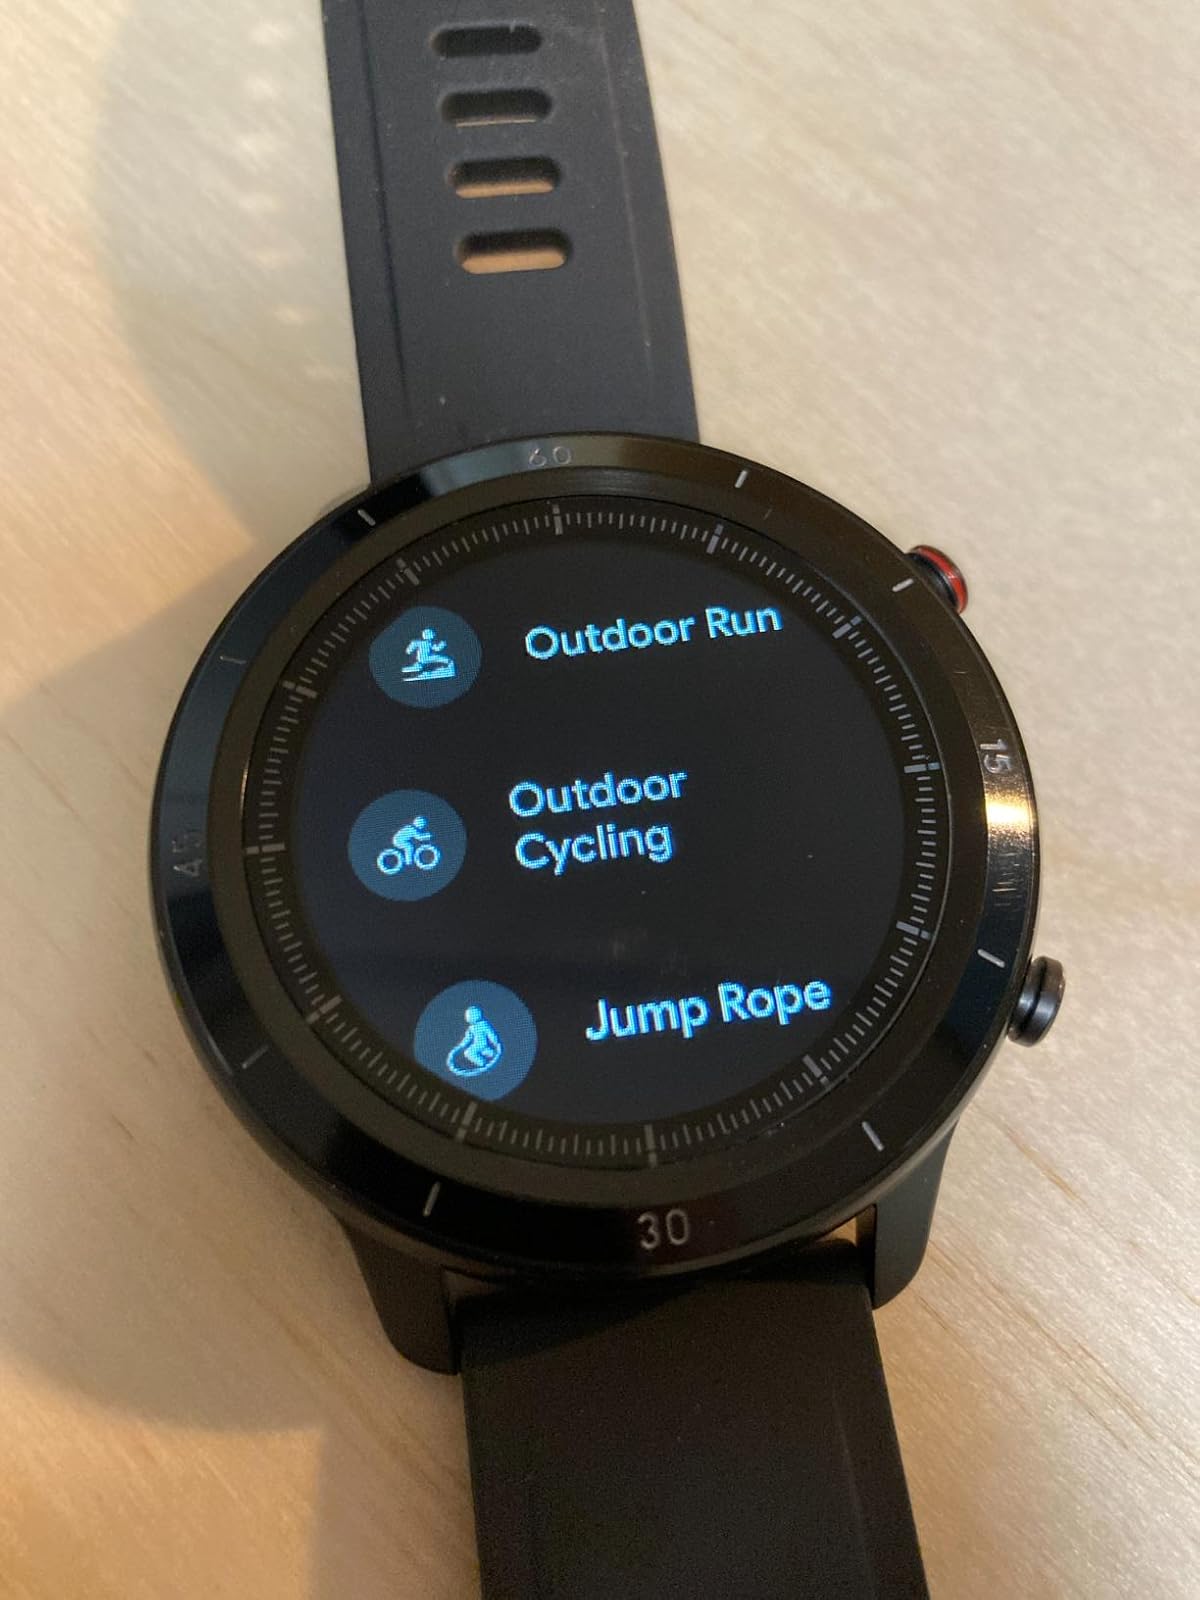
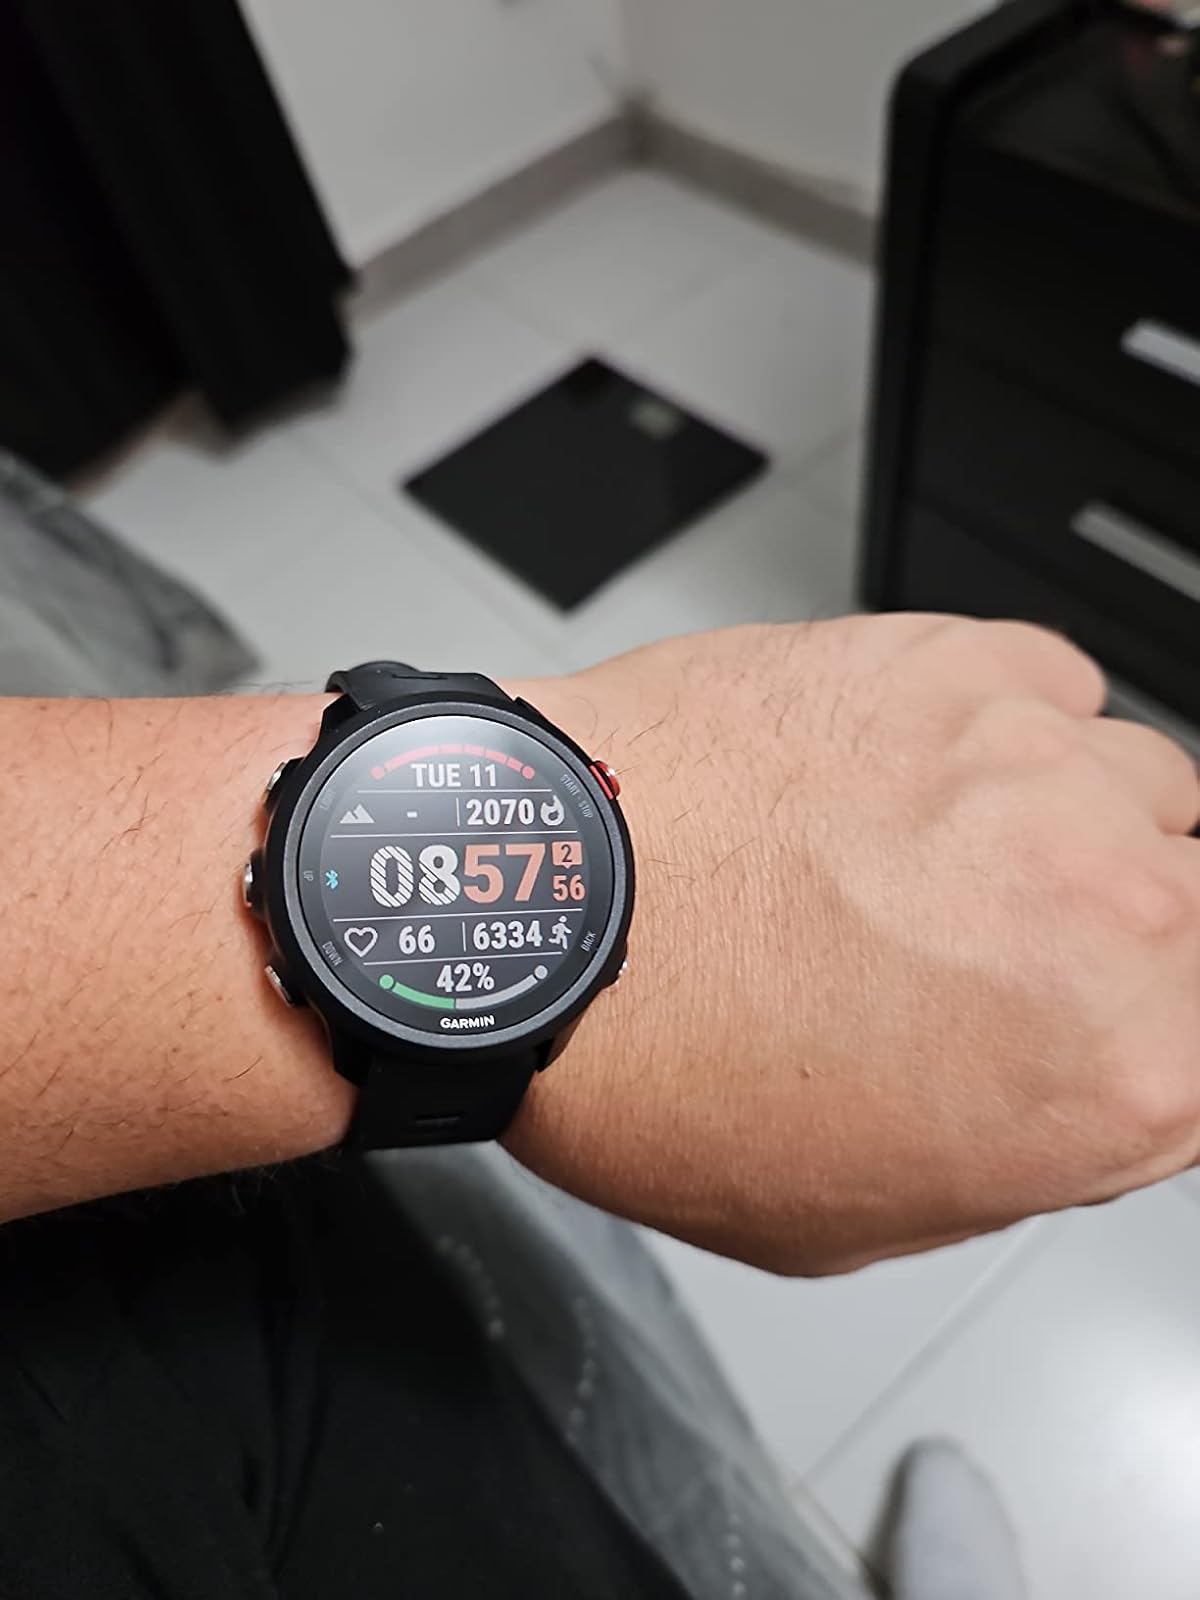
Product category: smartwatch
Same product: no